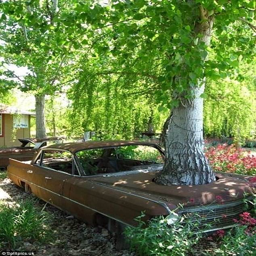
this almighty tree has managed to burst through the bonnet of this car while growing